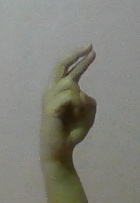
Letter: zay